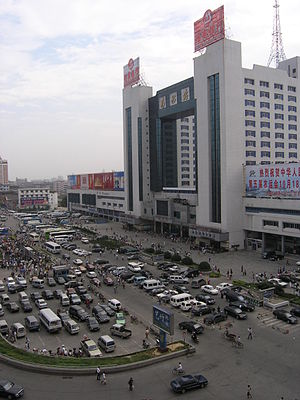
Nanchang
Nanchang
Nanchang er en kinesisk by på præfekturniveau som er hovedstad i provinsen Jiangxi i det centrale Kina. Præfekturet har et areal på 7,372 km² og en befolkning på 4.920.000. Det ligger ved floden Gan Jiang, der er en sydfra kommende biflod til Yangtze.